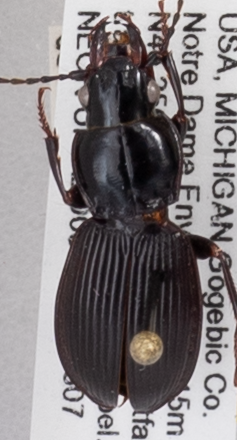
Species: Pterostichus coracinus
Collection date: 2019-08-07
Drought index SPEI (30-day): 0.582
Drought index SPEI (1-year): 1.77
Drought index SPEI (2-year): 2.09